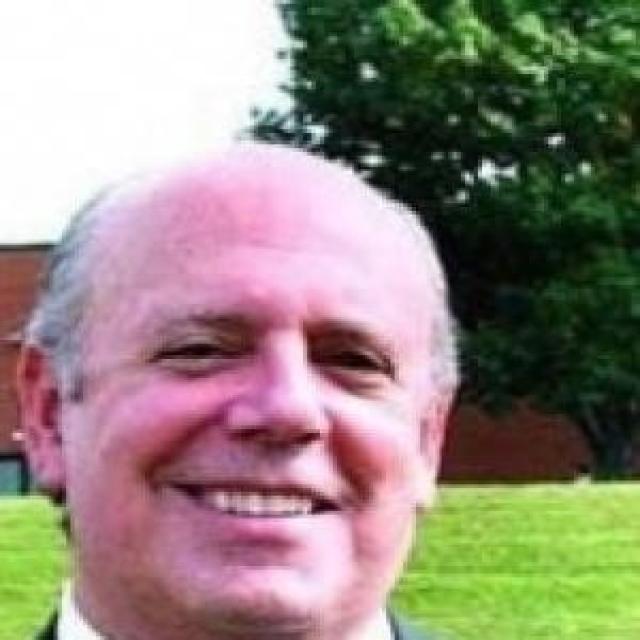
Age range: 45-64